Ambrose Burnside

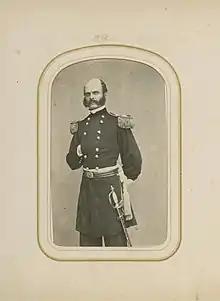
Studio photograph of Gen. Ambrose Burnside taken sometime between 1860 and 1862. Photograph shows his unusual sideburns.

As the two armies faced the stalemate of trench warfare at Petersburg in July 1864, Burnside agreed to a plan suggested by a regiment of former coal miners in his corps, the 48th Pennsylvania: to dig a mine under a fort named Elliot's Salient in the Confederate entrenchments and ignite explosives there to achieve a surprise breakthrough. The fort was destroyed on July 30 in what is known as the Battle of the Crater.